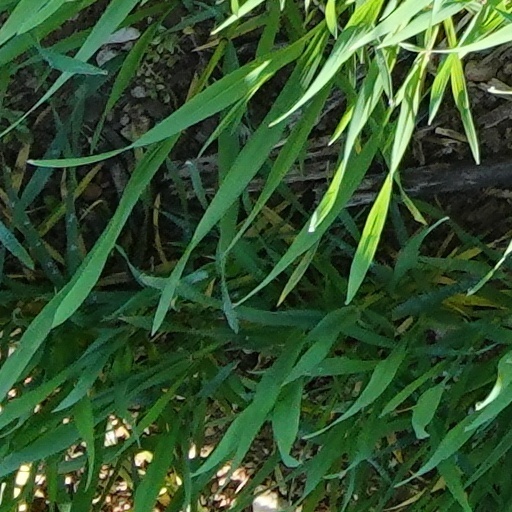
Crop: wheat